2018 FIFA World Cup

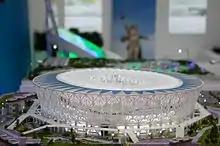
Scale model of the Volgograd Arena whose construction began in 2015.

At an estimated cost of over $14.2 billion , the 2018 FIFA event was the most expensive World Cup in history, surpassing the $11.6 billion cost of the 2014 FIFA World Cup in Brazil.